Theodor Weissenberger

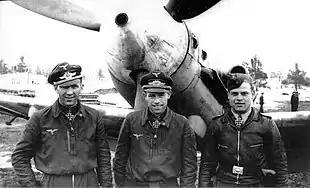
Weissenberger (left), Heinrich Ehrler (center) and Rudolf Müller (right)

On 4 July 1943, Weissenberger led 7. "Staffel" to 16 aerial victories, while providing fighter cover for a departing German naval task force. First, Weissenberger claimed a Pe-2 reconnaissance aircraft shot down at 21:07. A flight of 25 to 30 enemy bombers and torpedo bombers was then spotted at 21:50. Weissenberger claimed an Ilyushin Il-2 "Sturmovik" at 21:54, his 100th aerial victory. He was the 43rd Luftwaffe pilot to achieve the century mark. The "Staffel" returned to its airfield at 22:19 without having sustained any losses during the encounter. Weissenberger alone had claimed seven victories during this mission, taking his total to 104 victories.